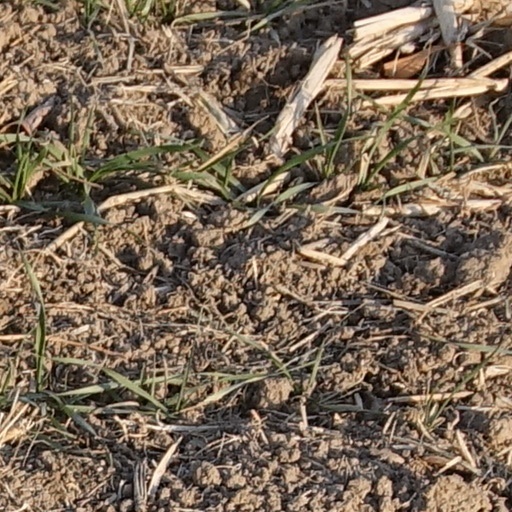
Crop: wheat